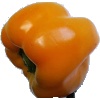
Label: yellow_pepper